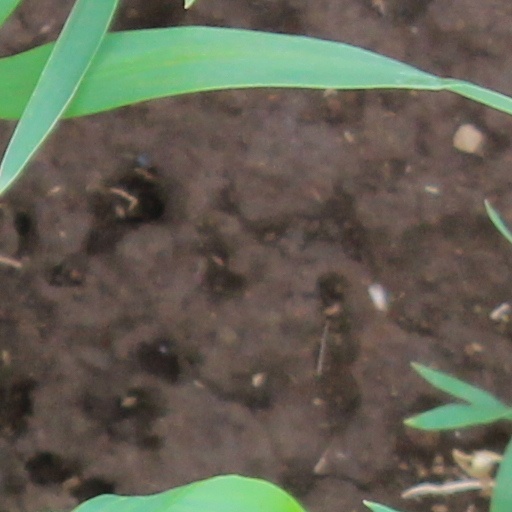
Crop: wheat